Sarit Thanarat

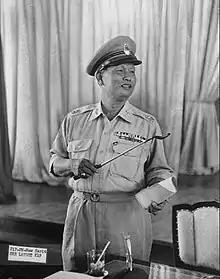
Sarit Thanarat before 1963

Within days of the coup, electricity rates were lowered and families living in the water-scarce Bangkok-Thonburi area were given 300 large buckets of water free every month. To help the needy, the Revolutionary Council ordered the municipal government to abolish certain taxes, charges for official service, and license fees. Hospitals were ordered to give out free medicine and healthcare to the poor, while student nurses and social workers were instructed to make house calls to help with child delivery and health problems.